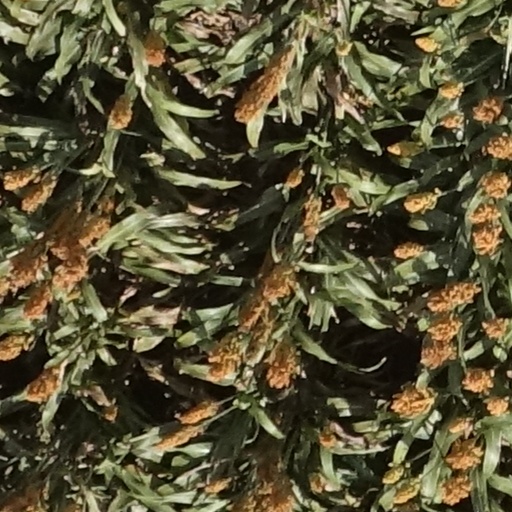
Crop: sorghum